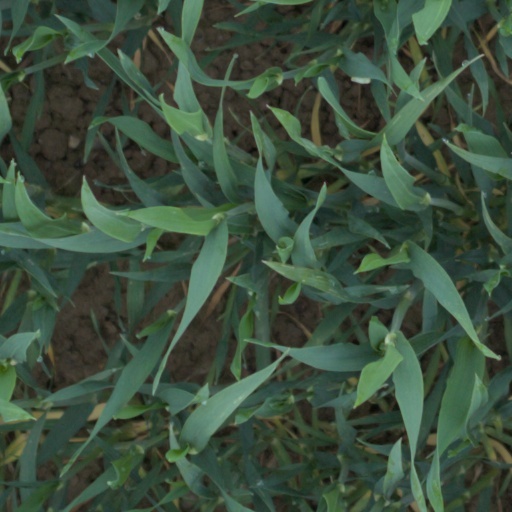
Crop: wheat